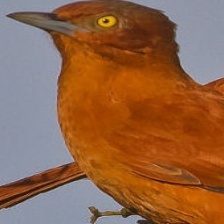
Species: CAATINGA CACHOLOTE
Scientific name: PSEUDOSEISURA CRISTAT